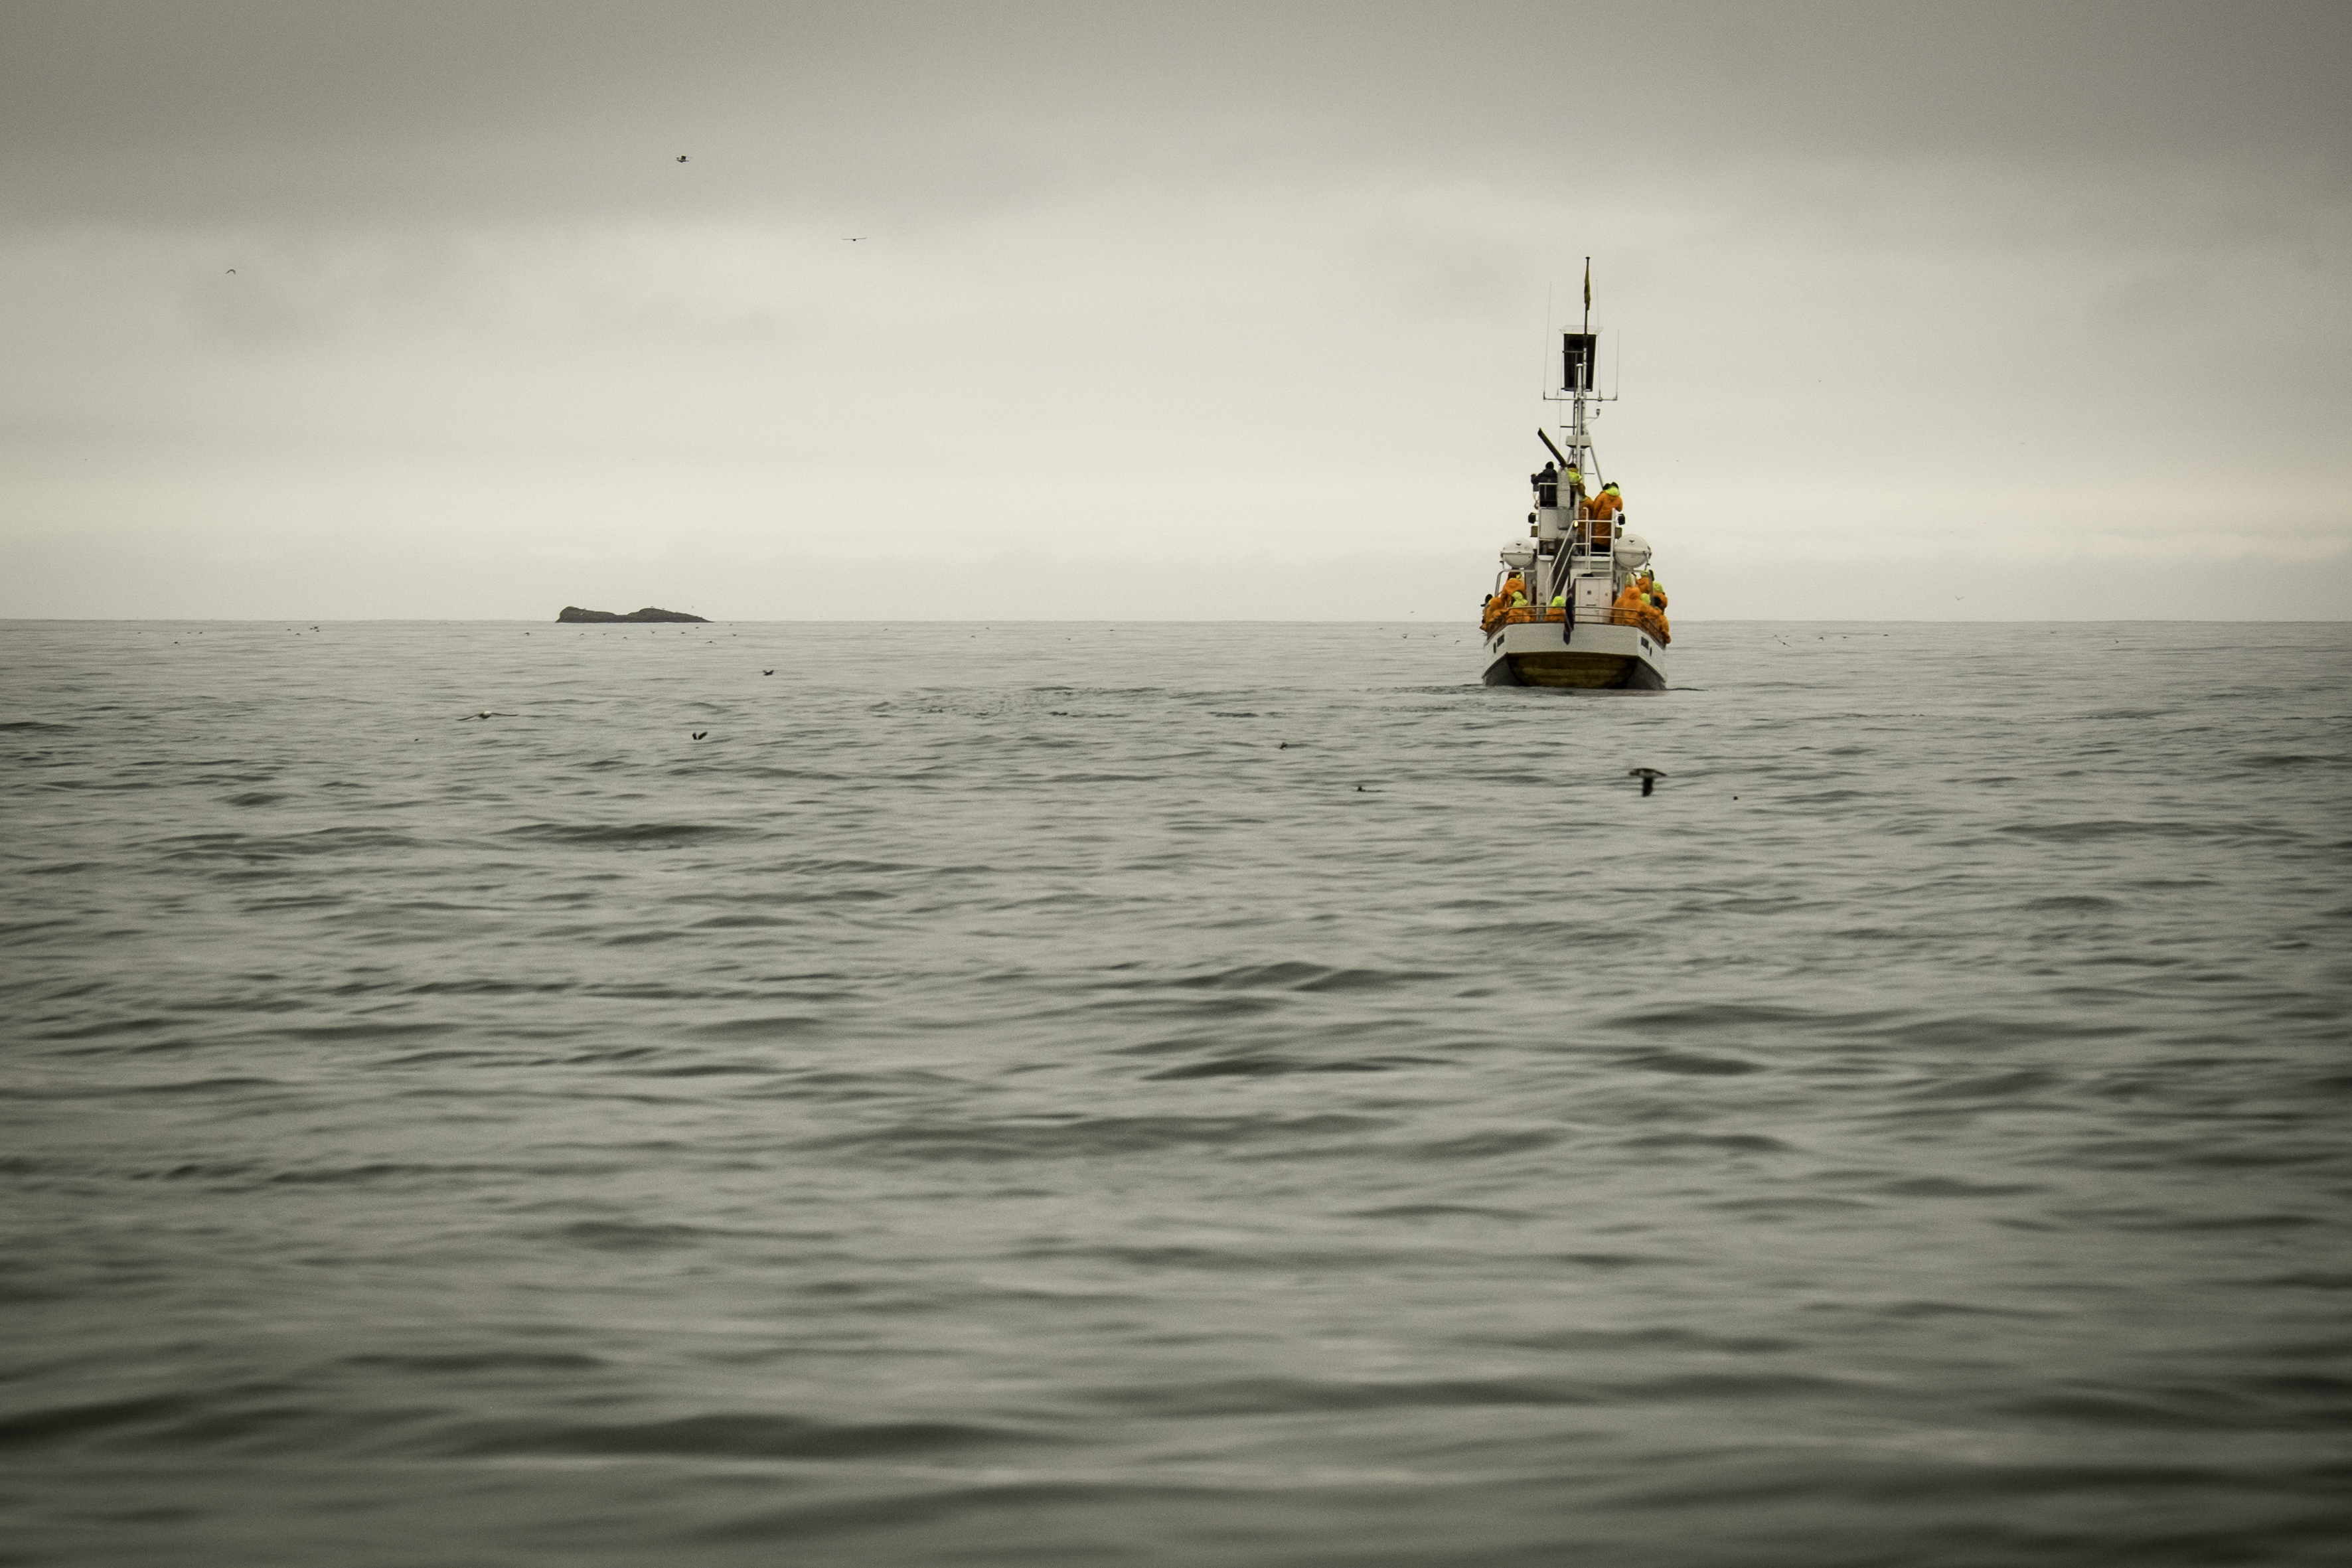
sea, coast, ocean, horizon, boat, travel, fujifilm, vehicle, sailing, bay, iceland, is, boating, fuji, watercraft, fujixt1, fujix, skjlfandi, shakybay